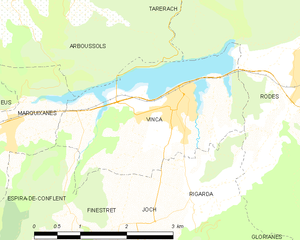
Vinça
Kort over kommunen
Kort over kommunen
Vinça er en by og kommune i departementet Pyrénées-Orientales i Sydfrankrig.